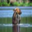
Label: deer